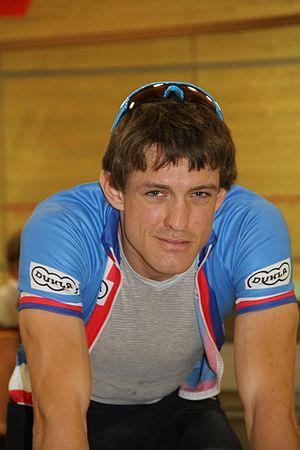
Vojtěch Hačecký, né le 29 mars 1987 à Prague, est un coureur cycliste tchèque.